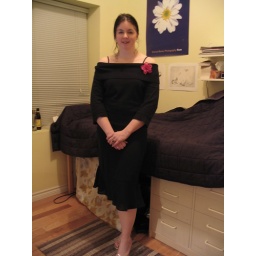
what you get in your bedroom when you don't go to bed early enough